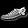
Label: Sandal